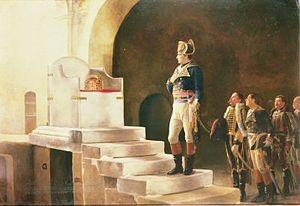
Napoléon à Aix-la-Chapelle, devant le trône de Charlemagne